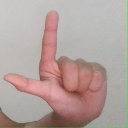
अक्षर: ल